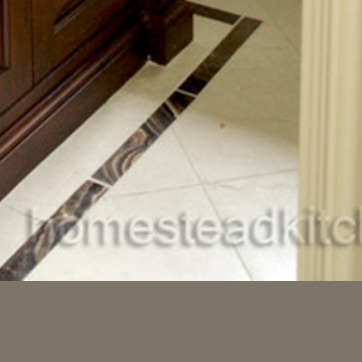
Material: tile